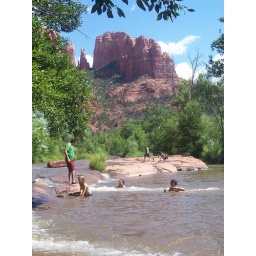
just 10 minutes before i fell on my stomach where that guy in the green shirt is standing...